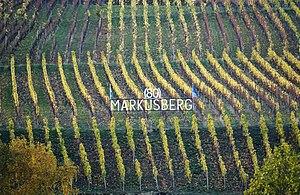
Schengen, Luxembourg. Le vignoble Markusbierg (mont Marc), vu depuis Perl (D).